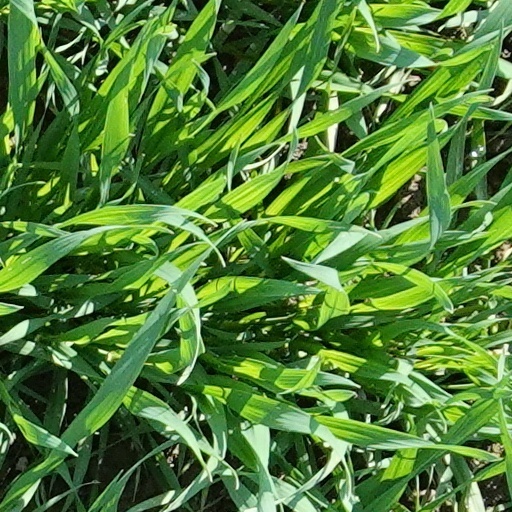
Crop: wheat